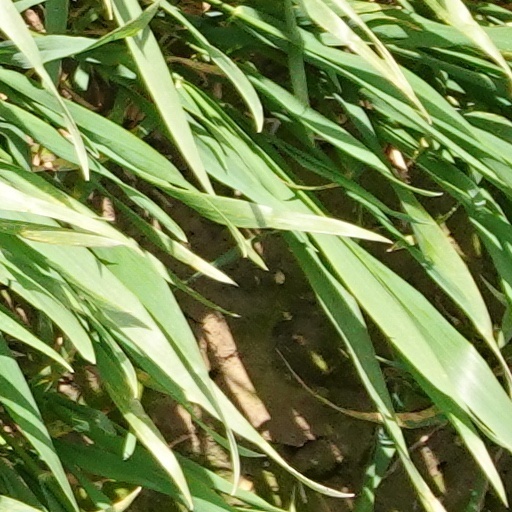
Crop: wheat